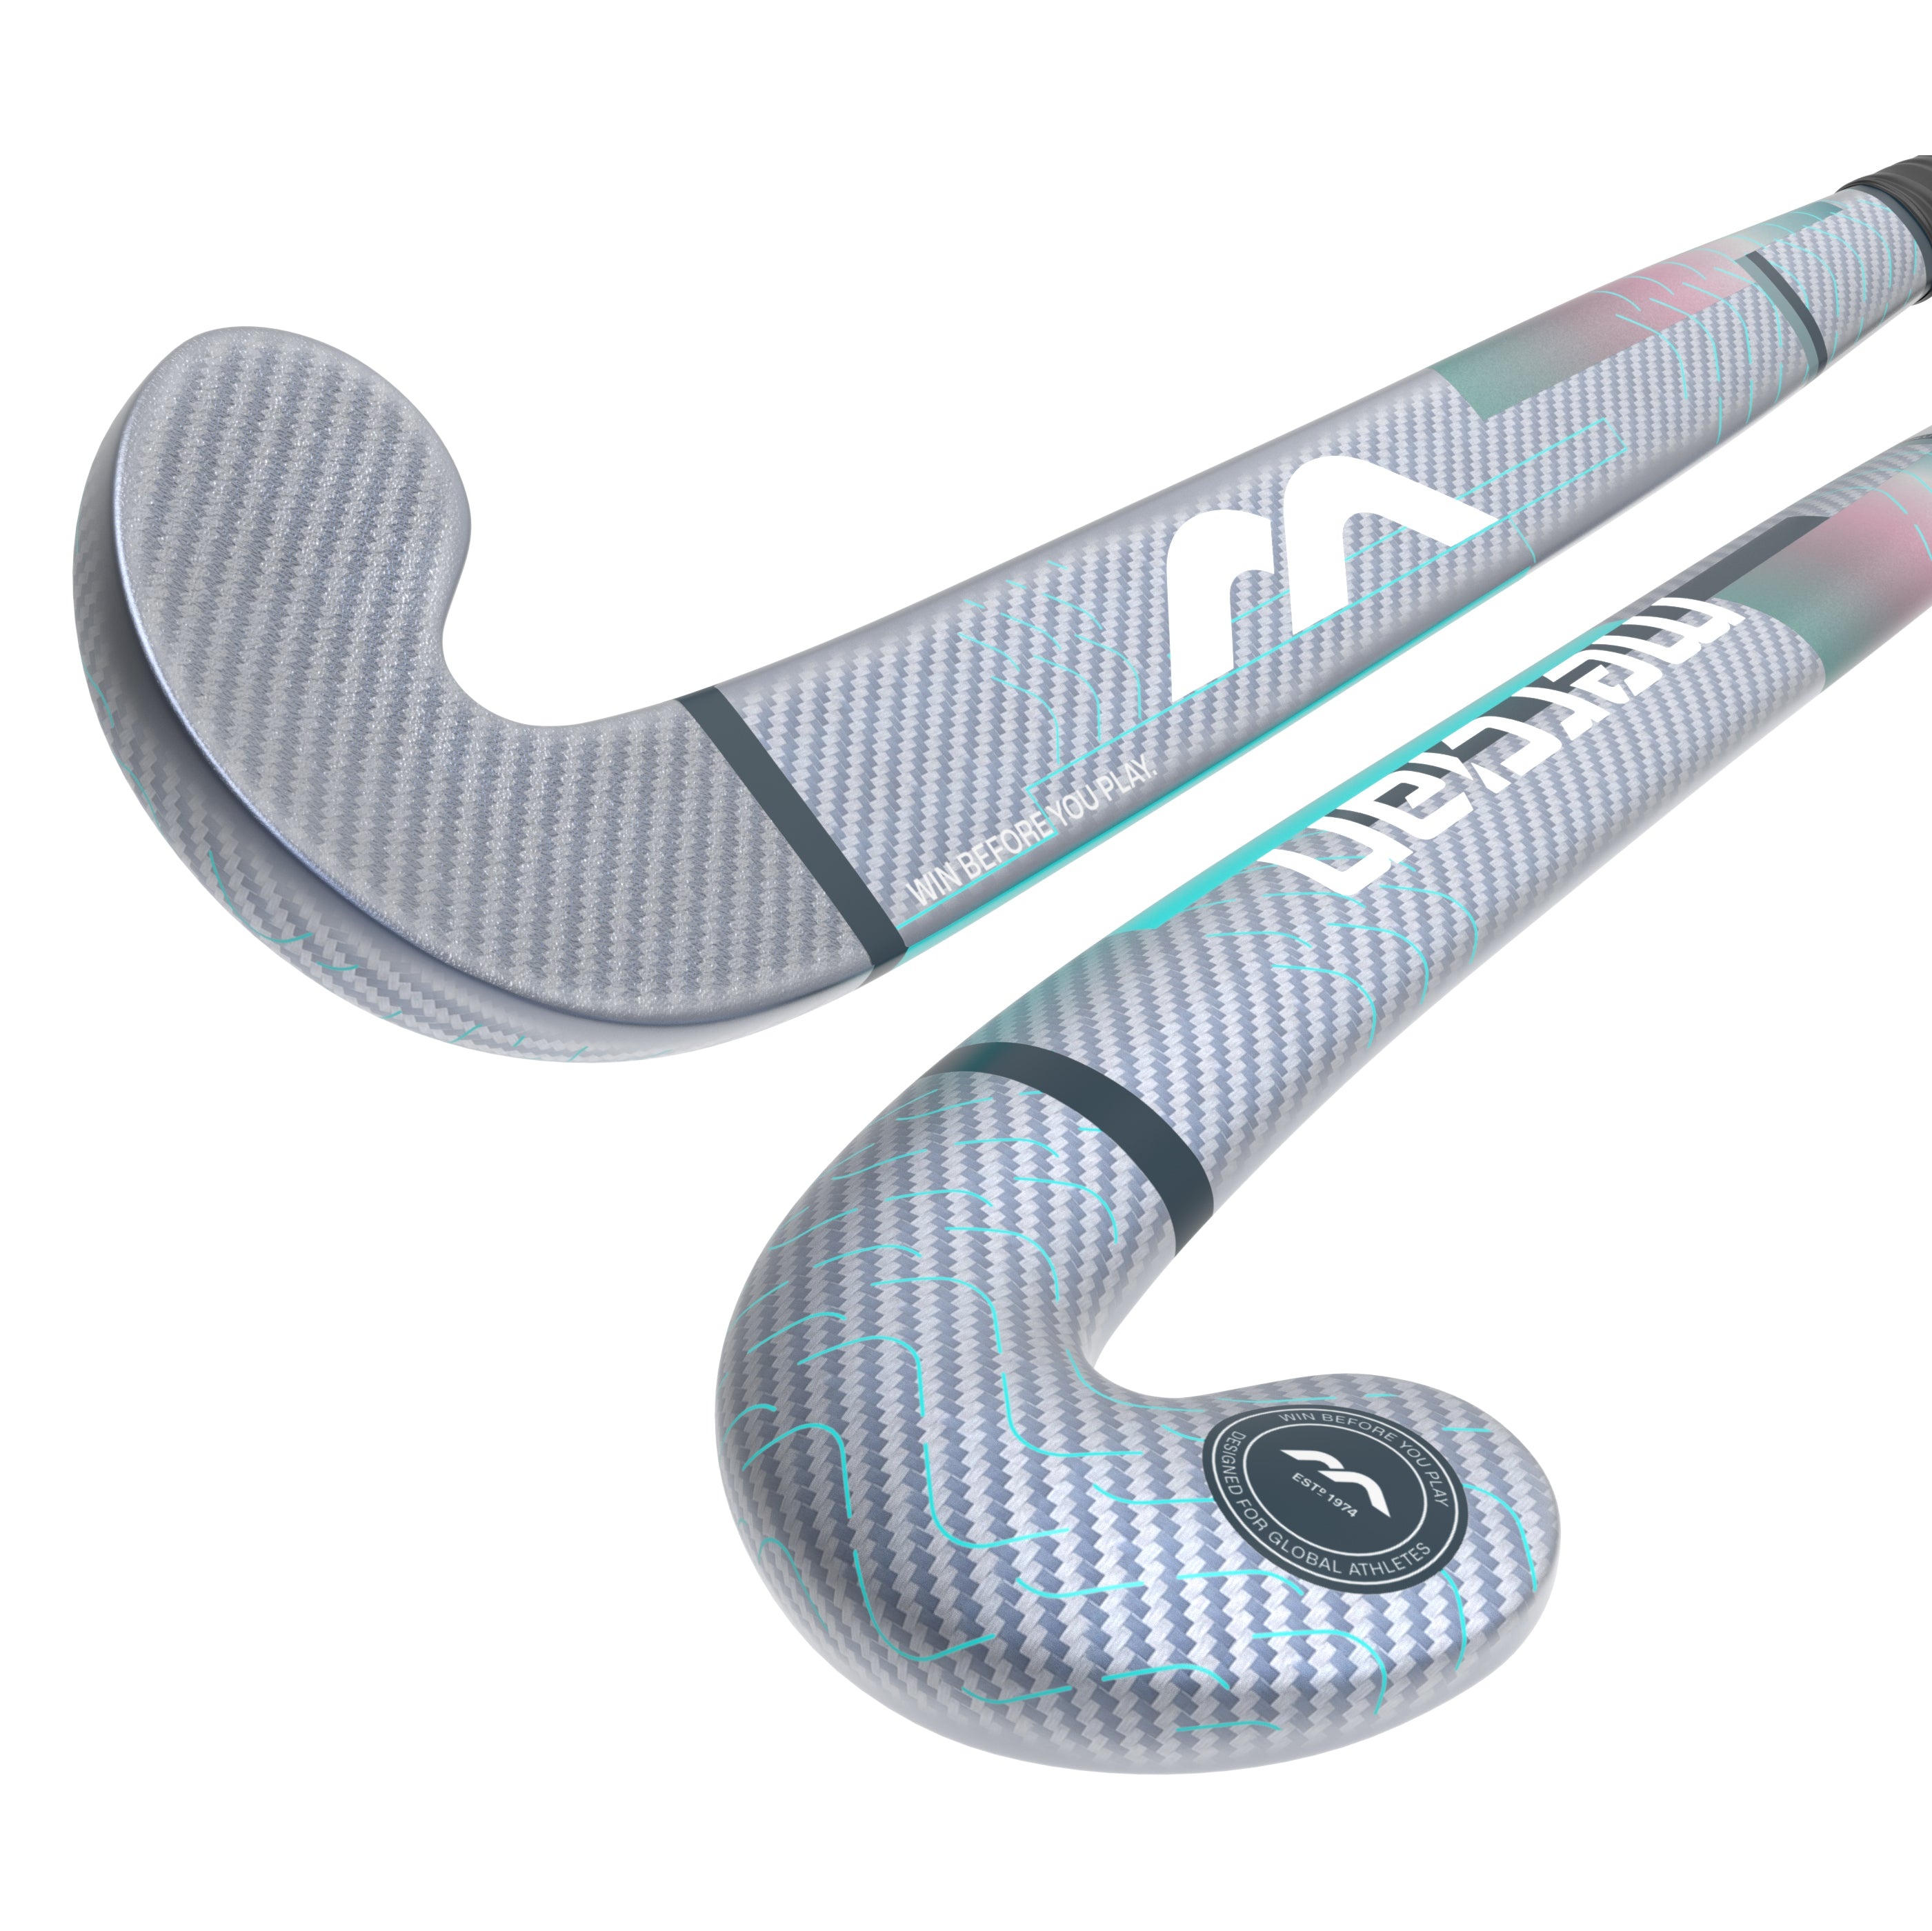
Mercian Evolution CKF75 DSH Bend Hockey Stick - Advanced Composite Stick
Product Overview: Mercian Evolution CKF75 DSH Bend Hockey Stick - Advanced Composite Stick The Mercian Evolution CKF75 is a 75% carbon model with high-quality Toray carbon placed across a 15% fibreglass skeleton, providing excellent touch and feel. The 10% Kevlar increases durability, stiffness, and laminate bonding. The DSH bend features a 4mm scooped face and low-bow profile (23mm @ 270mm) for enhanced ball control and 3D skills. Nano polymer resin creates a flexible but stronger bond between composite layers, increasing stiffness and reducing the risk of de-lamination. Key Features: High-Quality Carbon : Preferred carbon from Japan, Germany, Scotland, and South Africa provides stiffness but can be brittle. Combining carbon with fibreglass and Kevlar enhances strength and durability. Fibreglass Construction : Fine glass fibres combined into thicker fibres, dipped in resin, and laid out to create single directional sheets. These sheets are layered at different angles for multi-directional strength. High Friction Finish : The final layer of lacquer on the face of the stick is mixed with fine grains of silicon polymer to create a texture that stops the ball spinning on contact. These tiny rubber particles 'squash' on ball impact, providing a damping effect. Mid-Bow Bend : 23mm bend at 270mm from the head. Dual-Process Vibration Control : Piezo-electric fibres convert vibrations into heat for efficient dampening. Kevlar (Aramid) Durability : Enhances the strength and durability of the stick. Fibreglass Micro-Skeleton and Laminates : Forms a flexible base that absorbs energy, combined with carbon, Kevlar, and basalt for enhanced performance. Nano-Polymer Resin : Creates a flexible but stronger bond between composite layers, increasing stiffness and reducing the risk of de-lamination. Tungsten Carbide Diffused Kevlar : Enhances strength and durability by diffusing tungsten carbide through Kevlar.
Brand: Mercian
Category: Sporting Goods > Athletics > Field Hockey & Lacrosse > Field Hockey Sticks